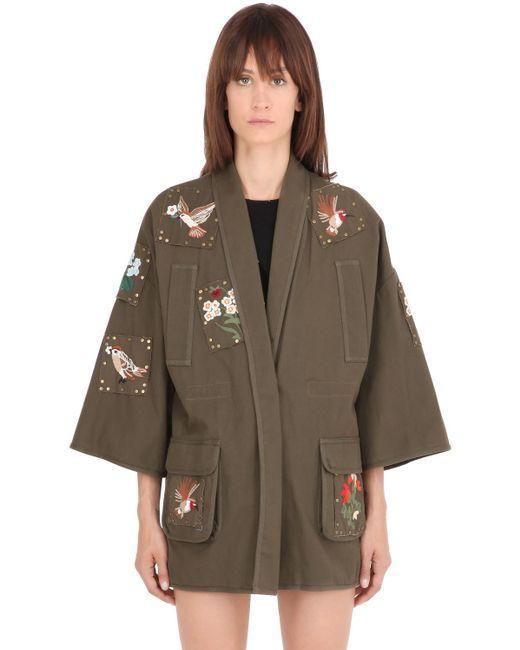
grüne Militär schöne Jacke für Frauen